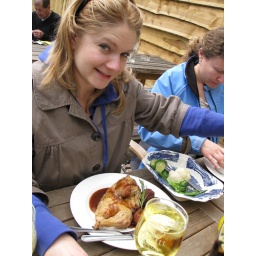
Rachel eating roast chicken and cider in English country pub